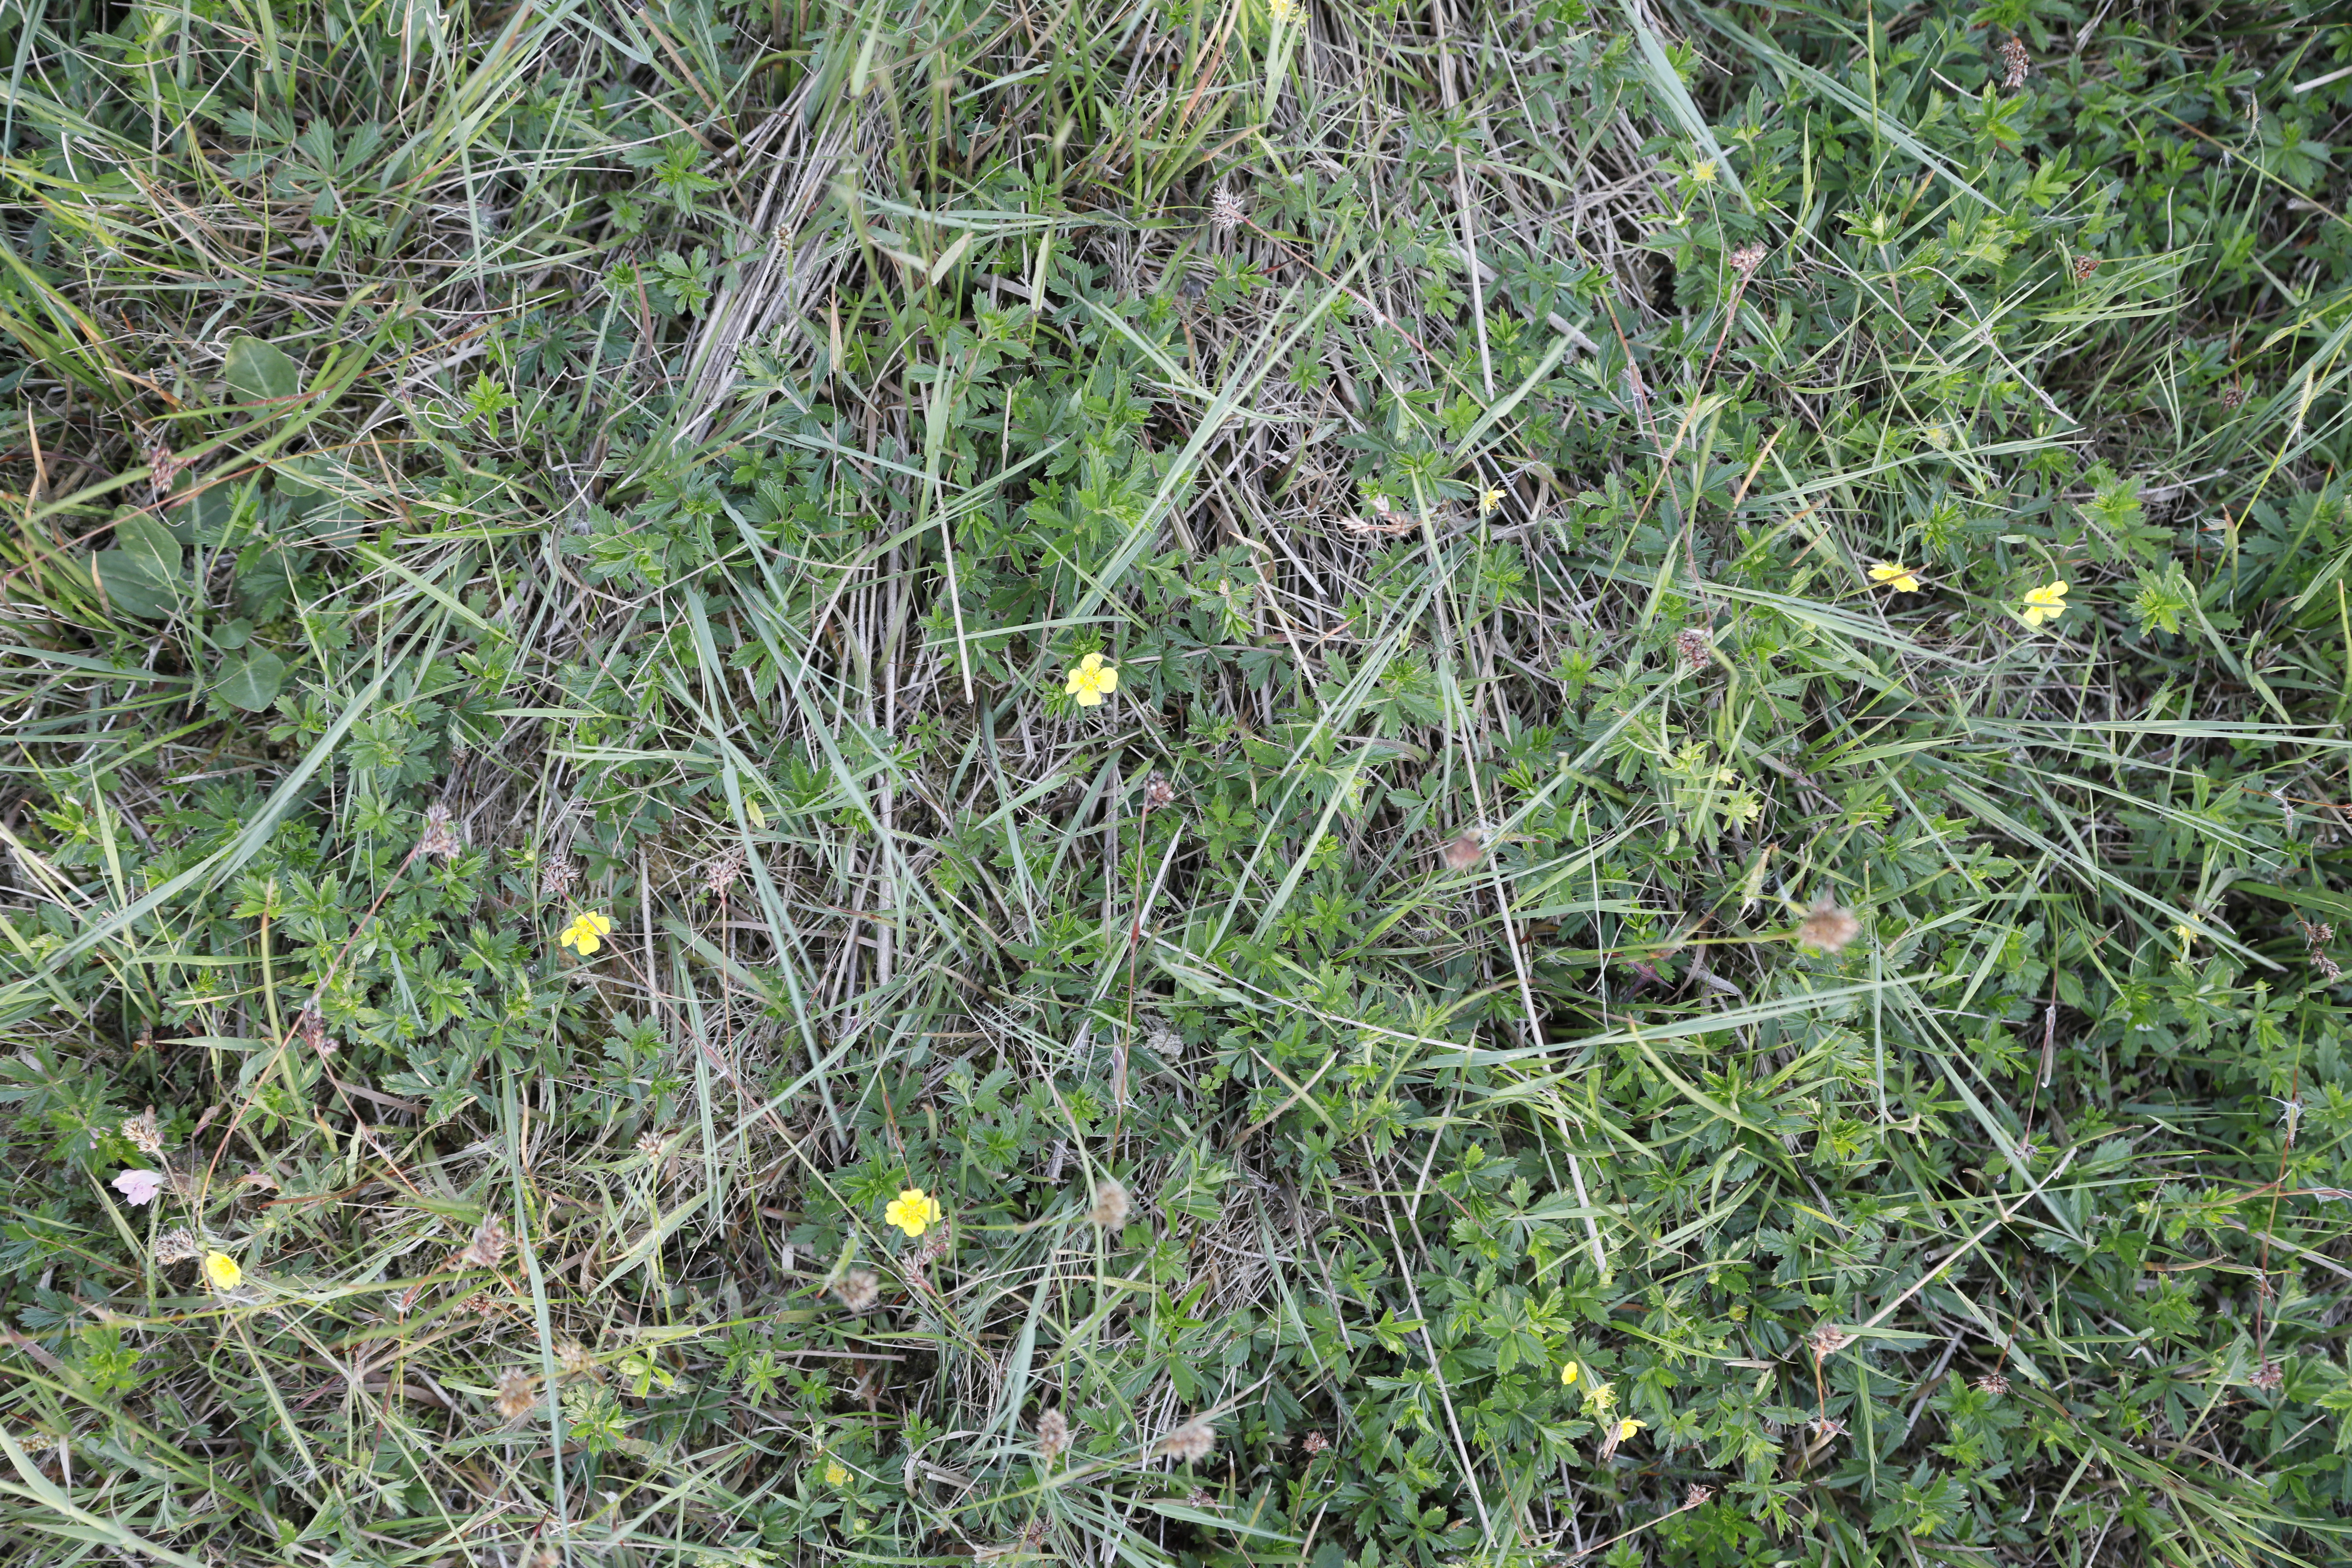
Plant species: Potentilla erecta, Pedicularis sylvatica